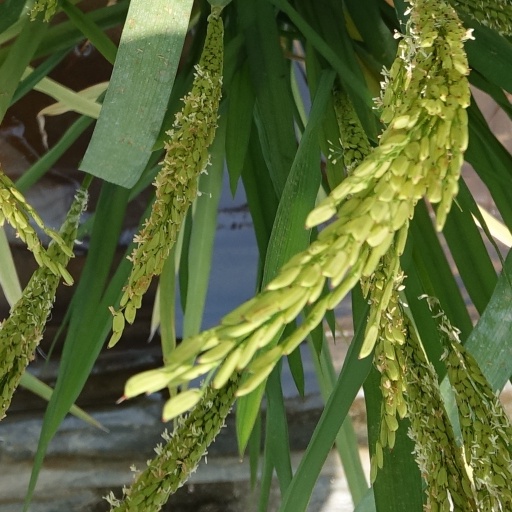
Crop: rice